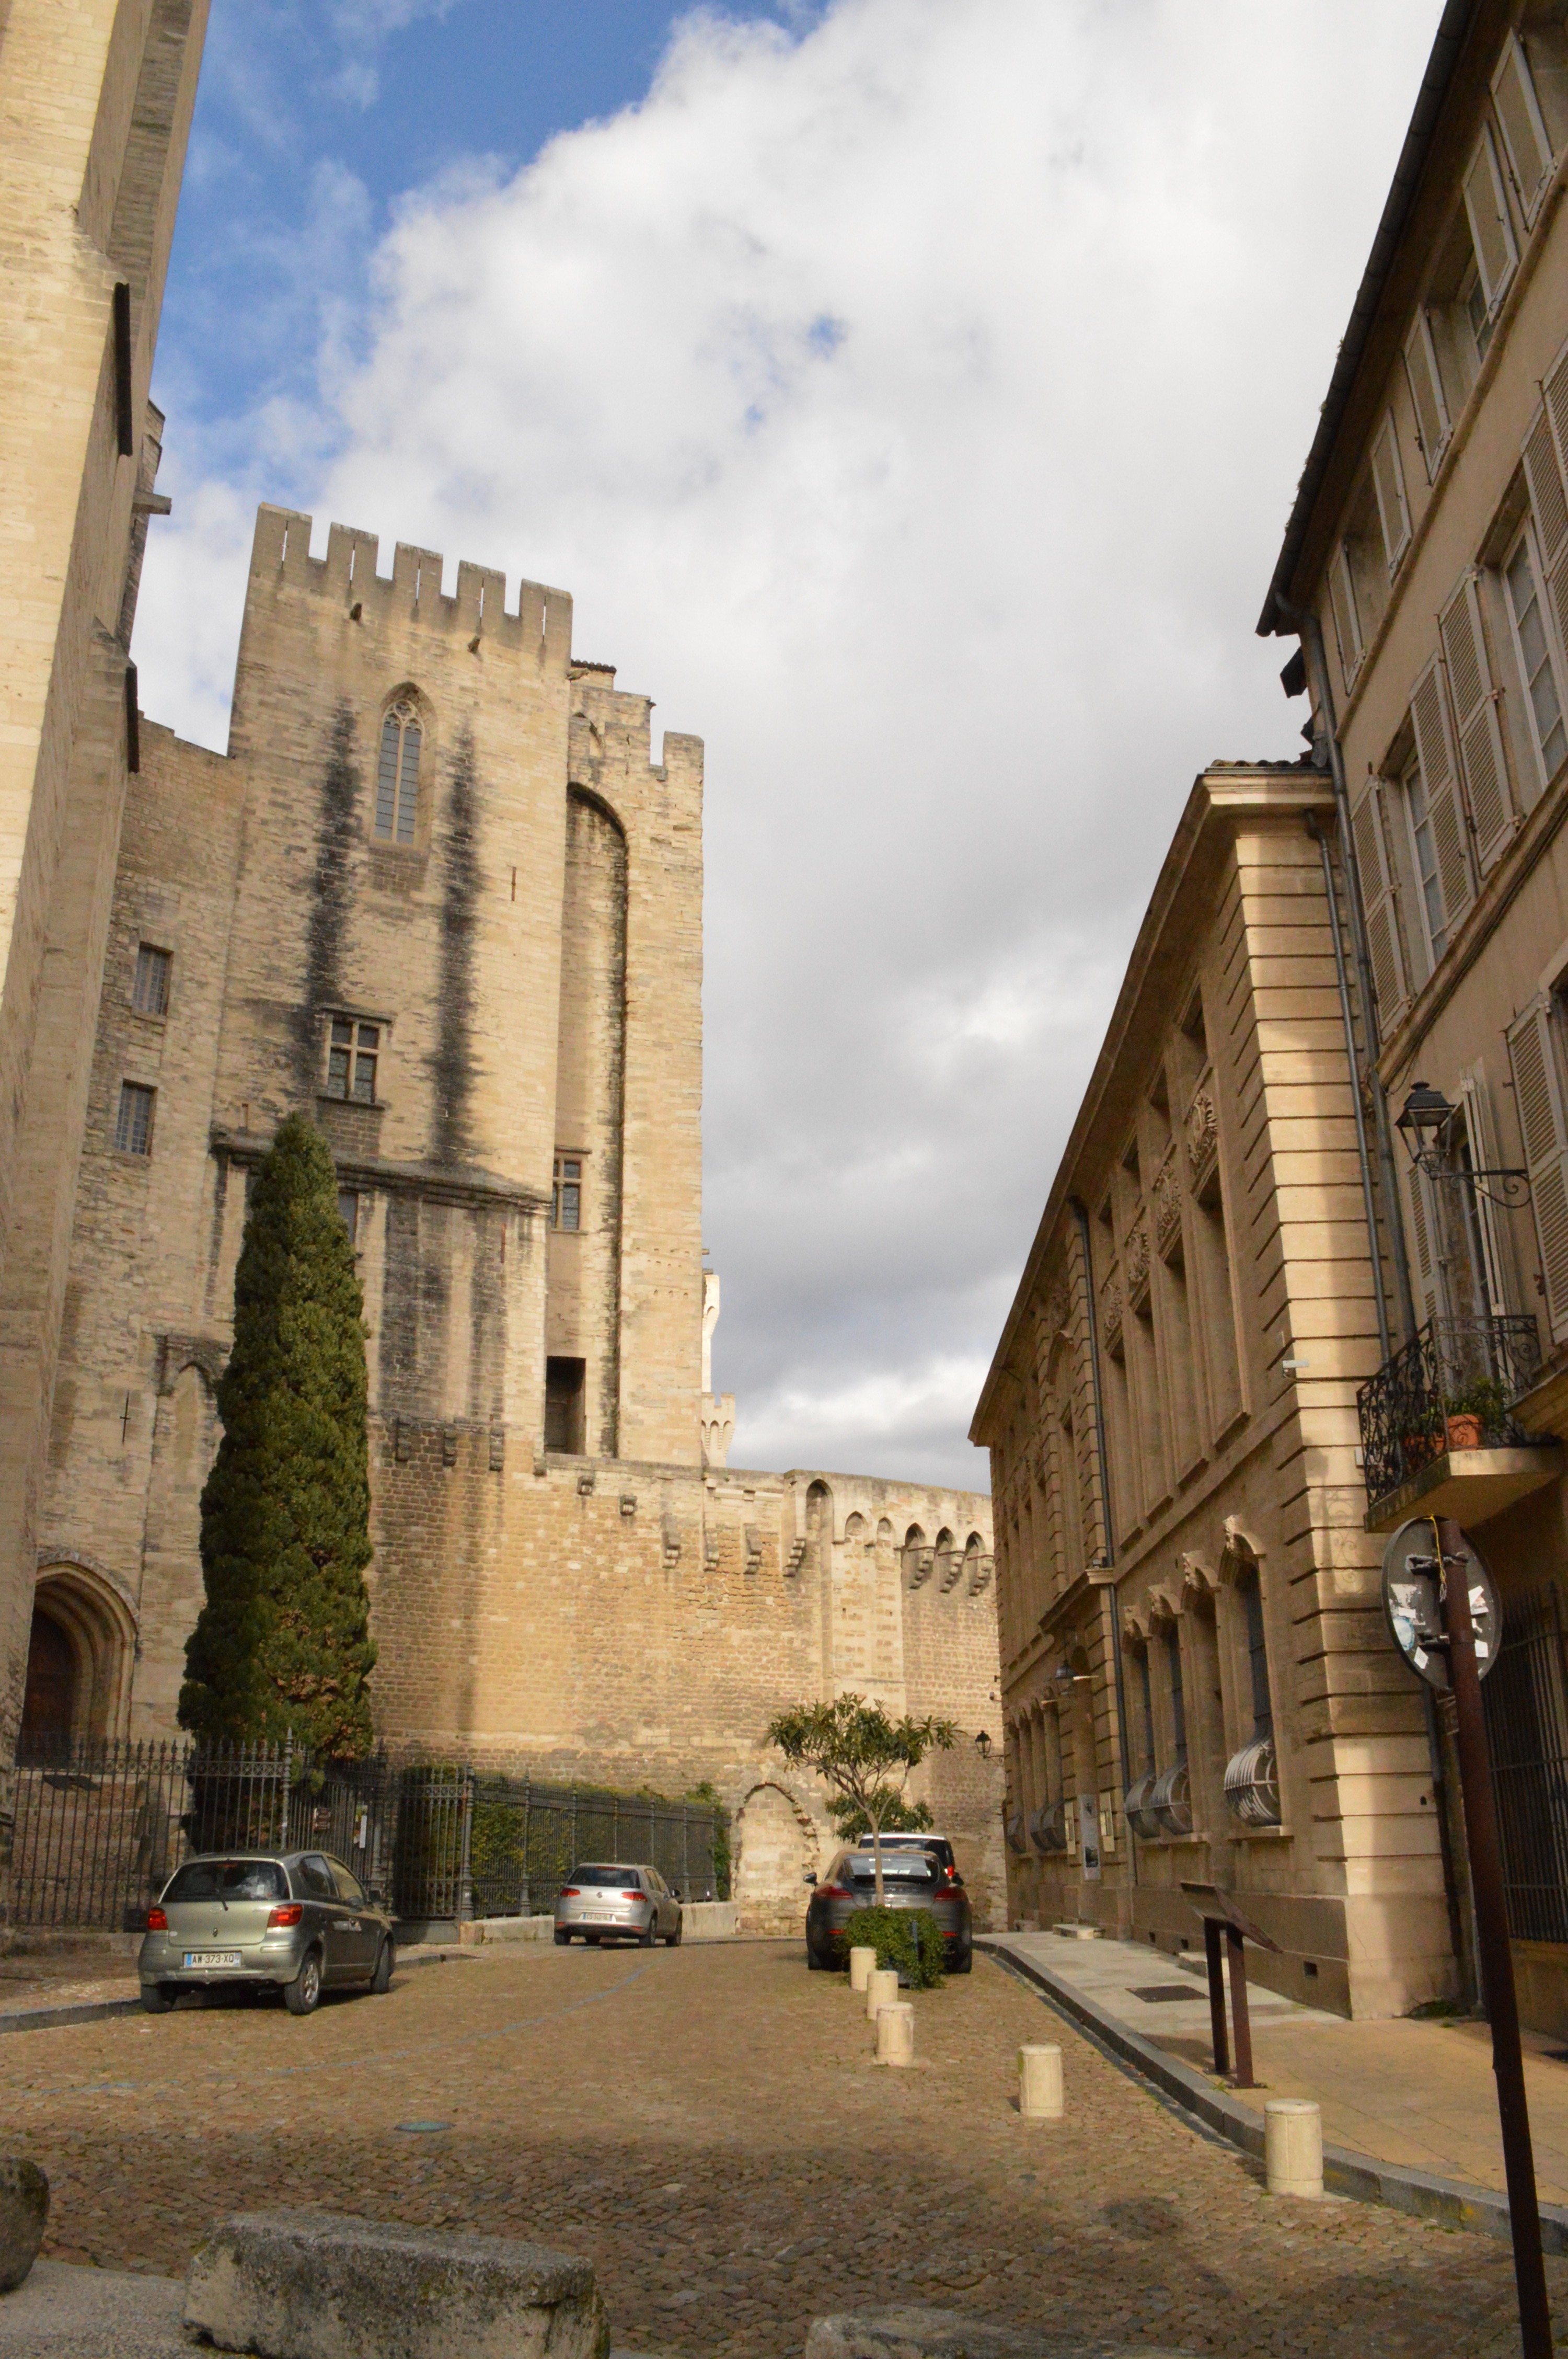
architecture, road, street, town, building, france, ancient, church, cathedral, place of worship, places, history, historical, middle ages, monuments, avignon, neighbourhood, ancient history